Georges Vanier

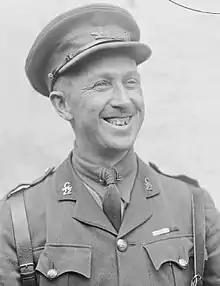
Vanier in 1918

With the outbreak of the First World War, he decided that offering his service to his country should take priority and thereafter enlisted in the Canadian Army. In response to the German invasion of Belgium, Britain as one of the co-guarantors of Belgian neutrality issued an ultimatum demanding that German forces leave Belgium at once; upon its rejection, Britain declared war on the "Reich" shortly before midnight on 4 August 1914. As a member of the British empire, Canada was automatically at war as well. Vanier took on a prominent role in recruiting others, eventually helping to organise in 1915 the French Canadian 22nd Battalion of the Canadian Expeditionary Force, of which he was commissioned as an officer, and which later, in 1920, became the Royal 22 Régiment.